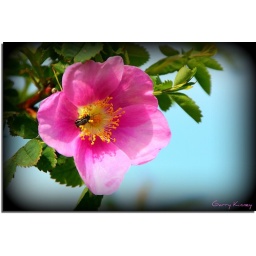
The wild roses are in bloom with full pink color and beauty.